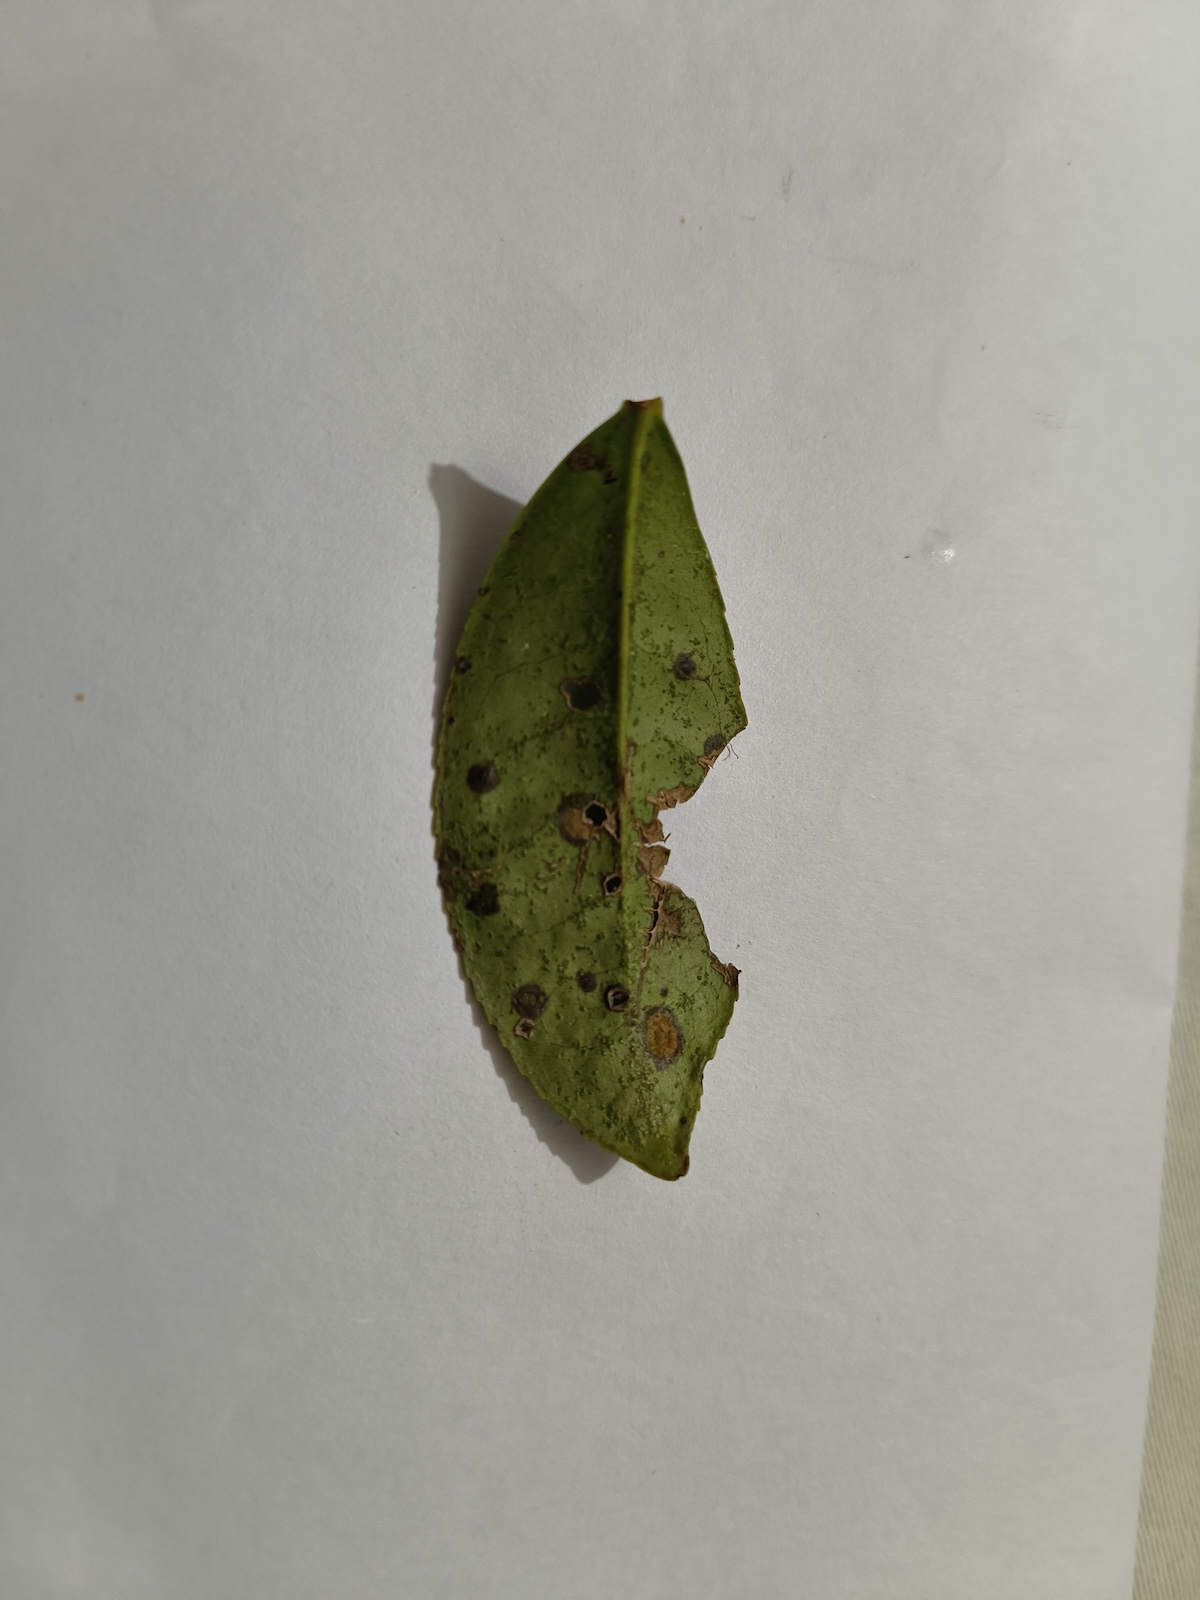
Label: Brown Blight